Question: Please indicate a possible affordance area of the brush_with_toothbrush that can be used for brushing
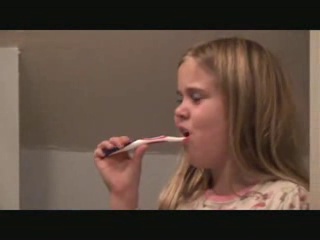
Answer: [136.876, 133.869, 191.582, 147.987]